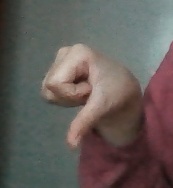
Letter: waw